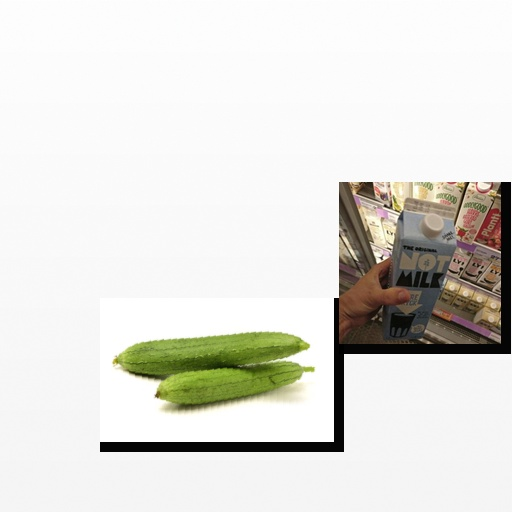
Food items: ridge_gourd, oat_milk